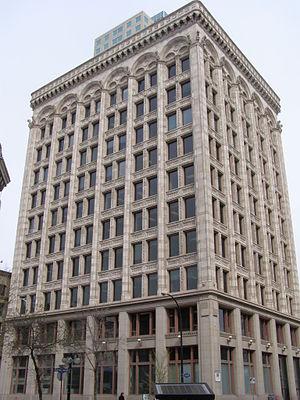
Cet article recense les lieux patrimoniaux de Winnipeg inscrits au répertoire des lieux patrimoniaux du Canada, qu'ils soient de niveau provincial, fédéral ou municipal.